Historiography of the Battle of France

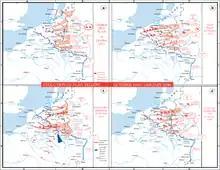

In 1956, the English historian J. F. C. Fuller called the military operations on the Meuse in 1940, "the Second Battle of Sedan". Fuller called the German operation an "attack by paralyzation" but Robert Doughty wrote that what some writers later called blitzkrieg had influenced few German officers, except for Guderian and Manstein and that the dispute between Guderian and Kleist that led Guderian to resign on 17 May, showed the apprehensions of the higher commanders about the "pace and vulnerability" of the XIX Panzer Corps. Doughty wrote that the development of the German plan suggested that sending armoured forces through the Ardennes was traditional "Vernichtungsstrategie" (strategy of annihilation), to encircle opposing forces and destroy them in a "Kesselschlacht" (cauldron battle). Weapons had changed but the methods were the same as those at Ulm (1805), Sedan (1870) and Tannenberg (1914).